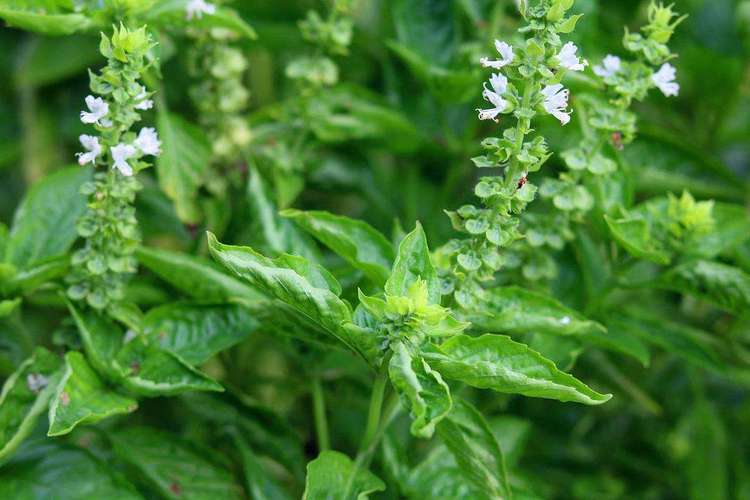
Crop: unknown
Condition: basil